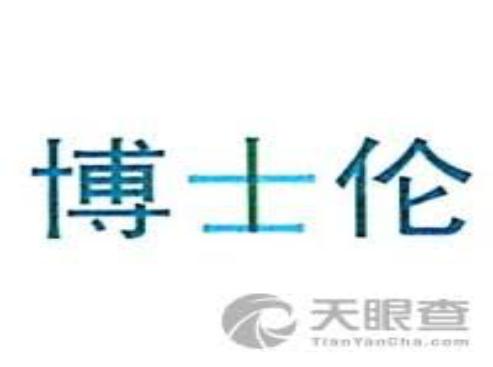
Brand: bauschlomb-2
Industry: Medical